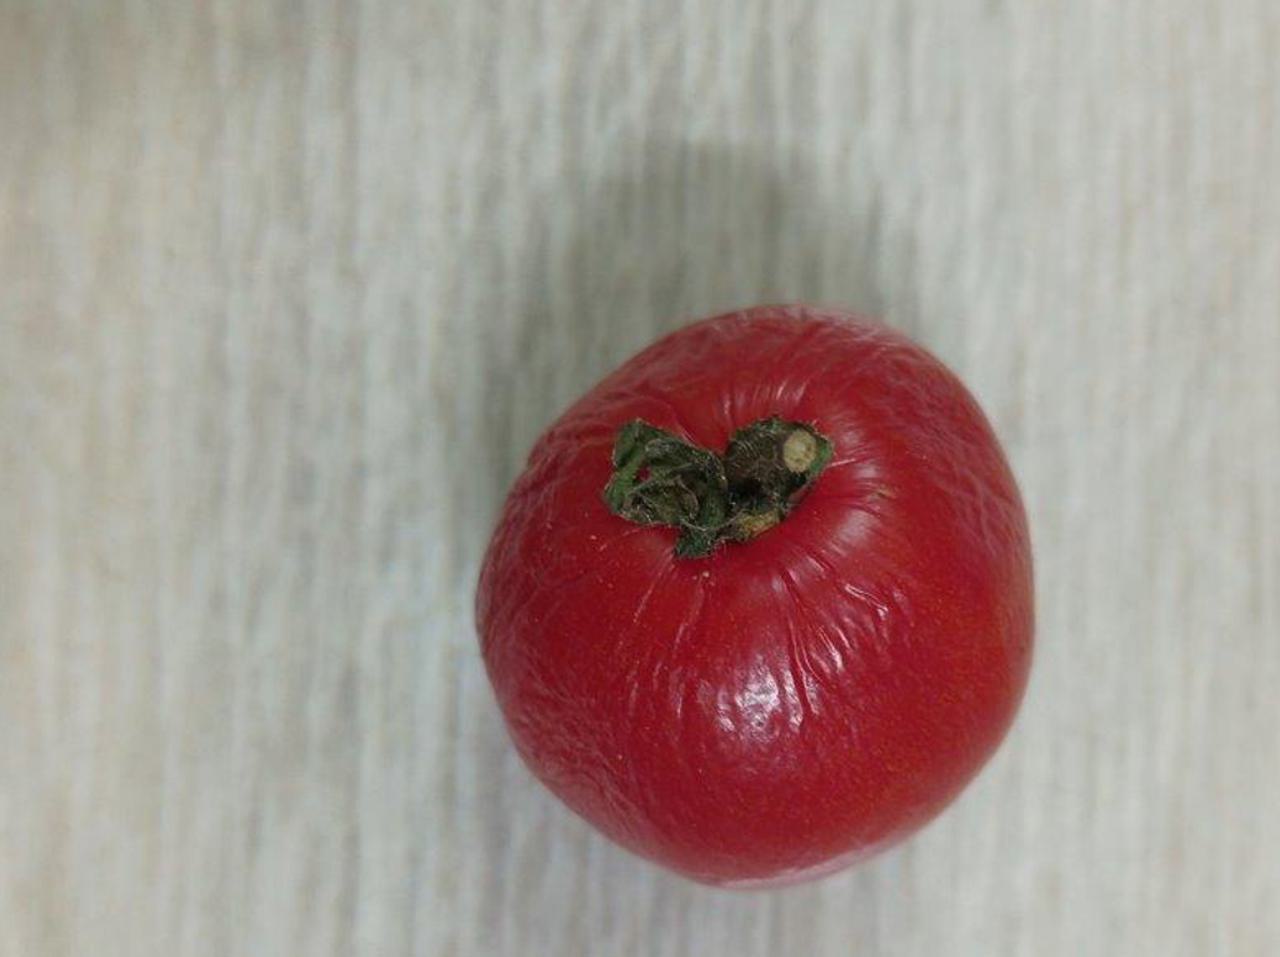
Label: Rotten